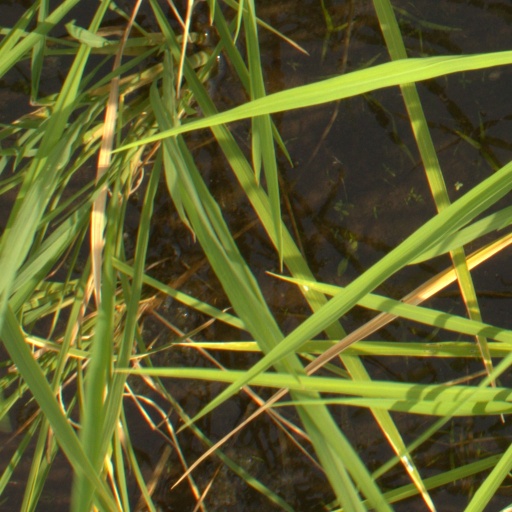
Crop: rice